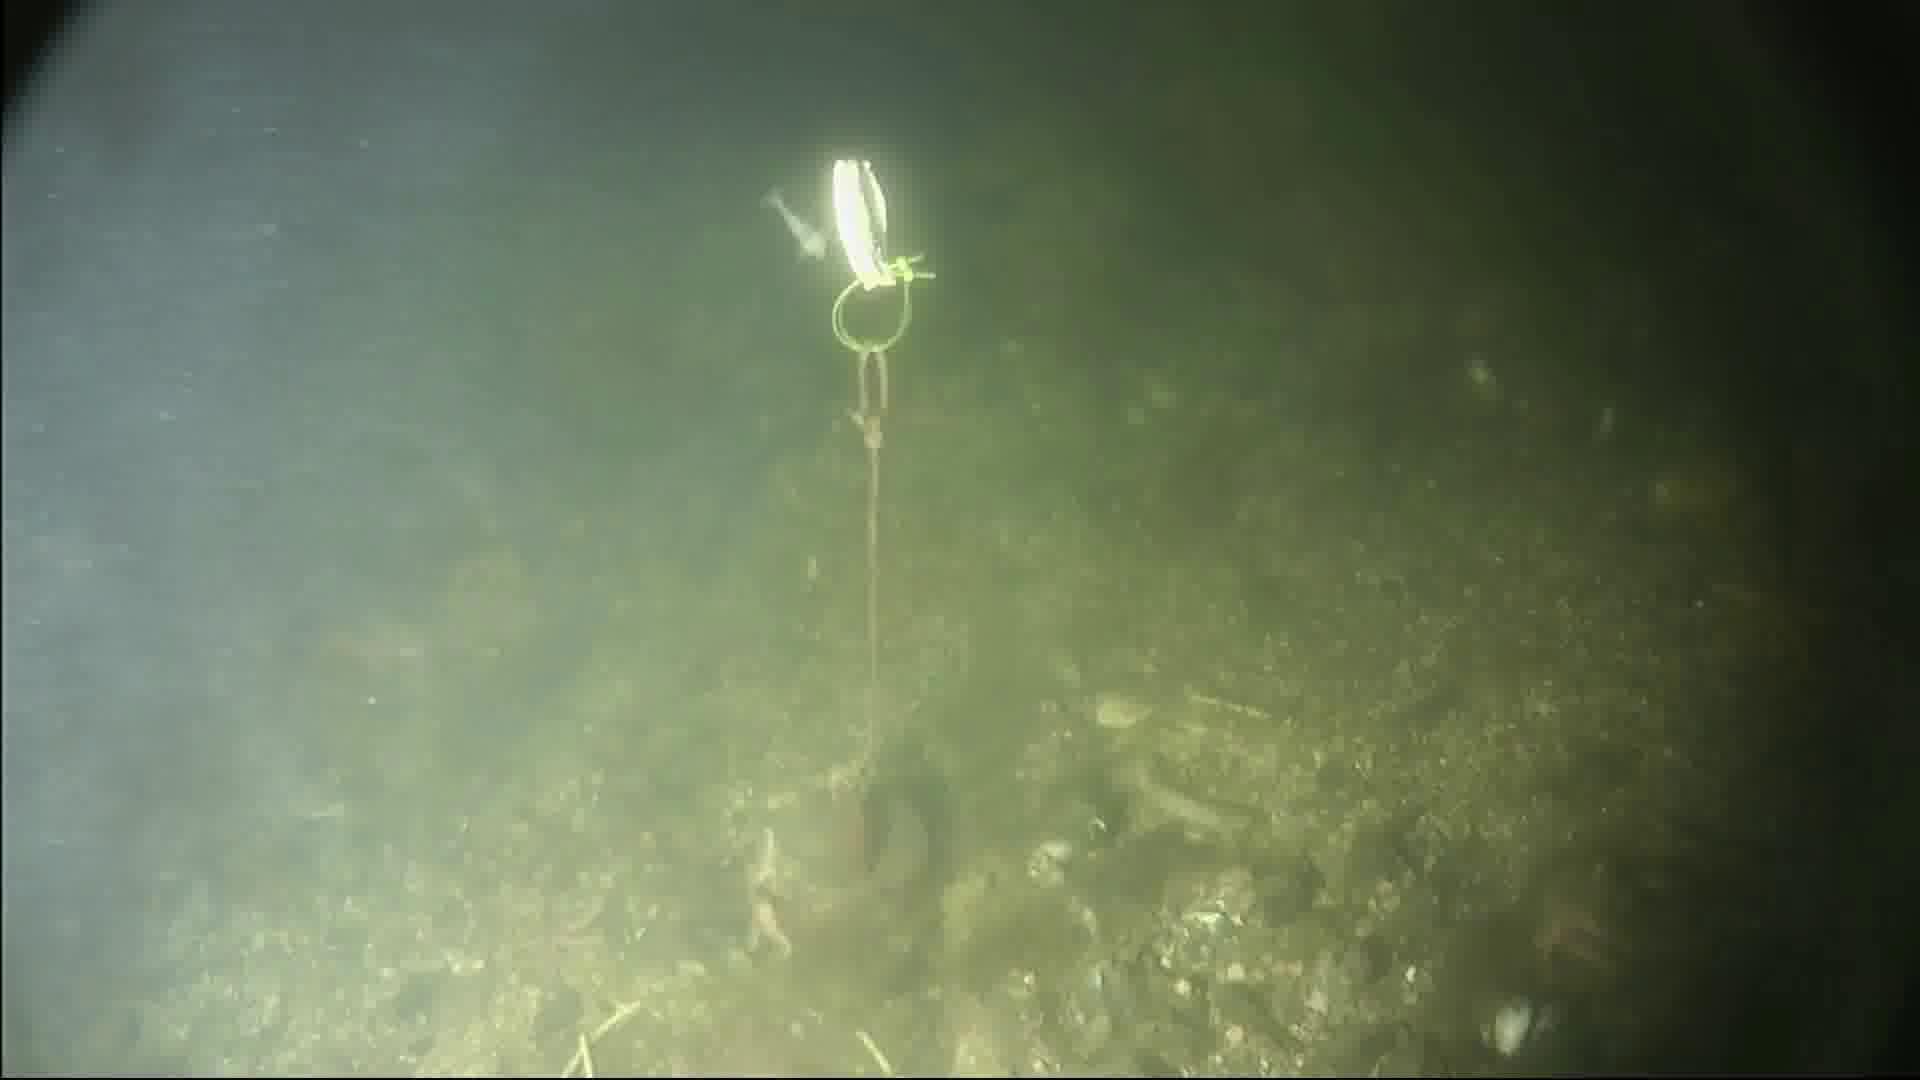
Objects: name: shrimp
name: starfish